Czapka

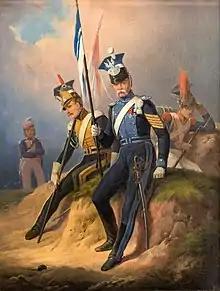
Polish Uhlans wearing czapkas

This headdress developed initially as a square-topped variant of a shako. In its early, compact form from 1784 onwards the czapka was introduced by Austrian uhlans, during the time Galicia was under Habsburg rule. Its use was spread from eastern Europe by the Polish Legion, fighting for the French in the Napoleonic Wars, and became popular not only among Napoleon's French and allied forces, such as Westphalia, Bavaria, Saxony, and Naples, but also among the armies of his enemies. The army of the Duchy of Warsaw's infantry and artillery units wore czapkas, but otherwise they were only ever used for uhlan units.